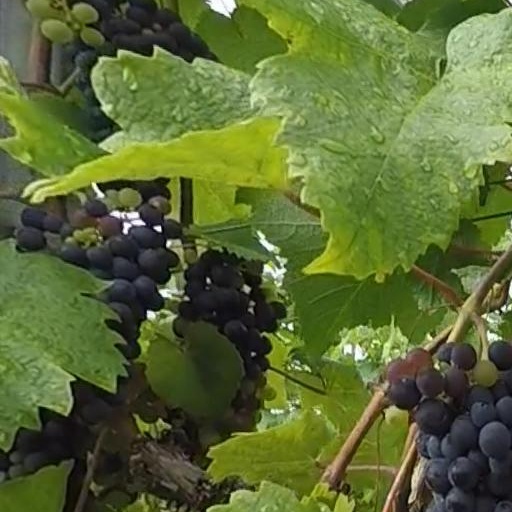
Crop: grape